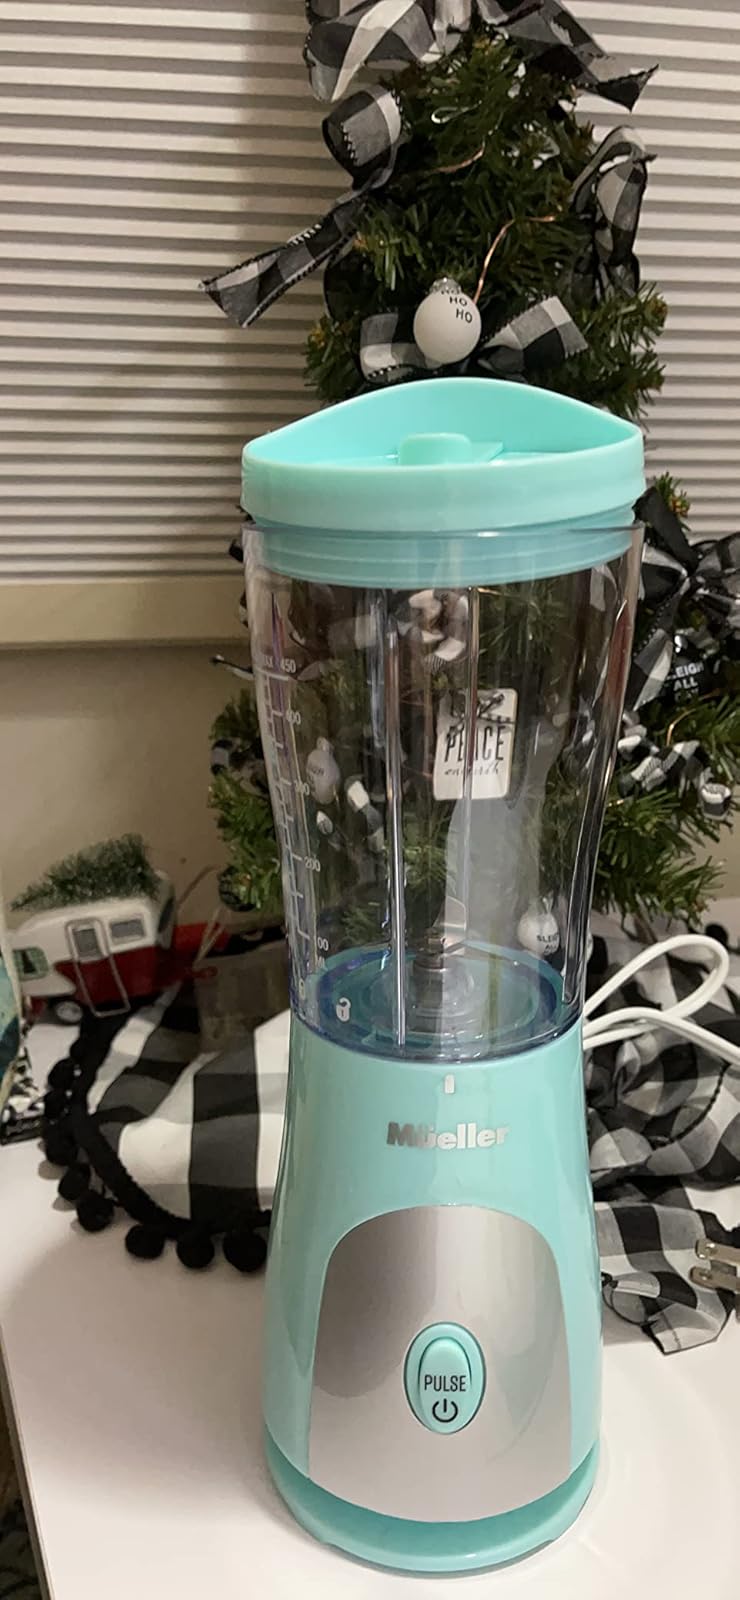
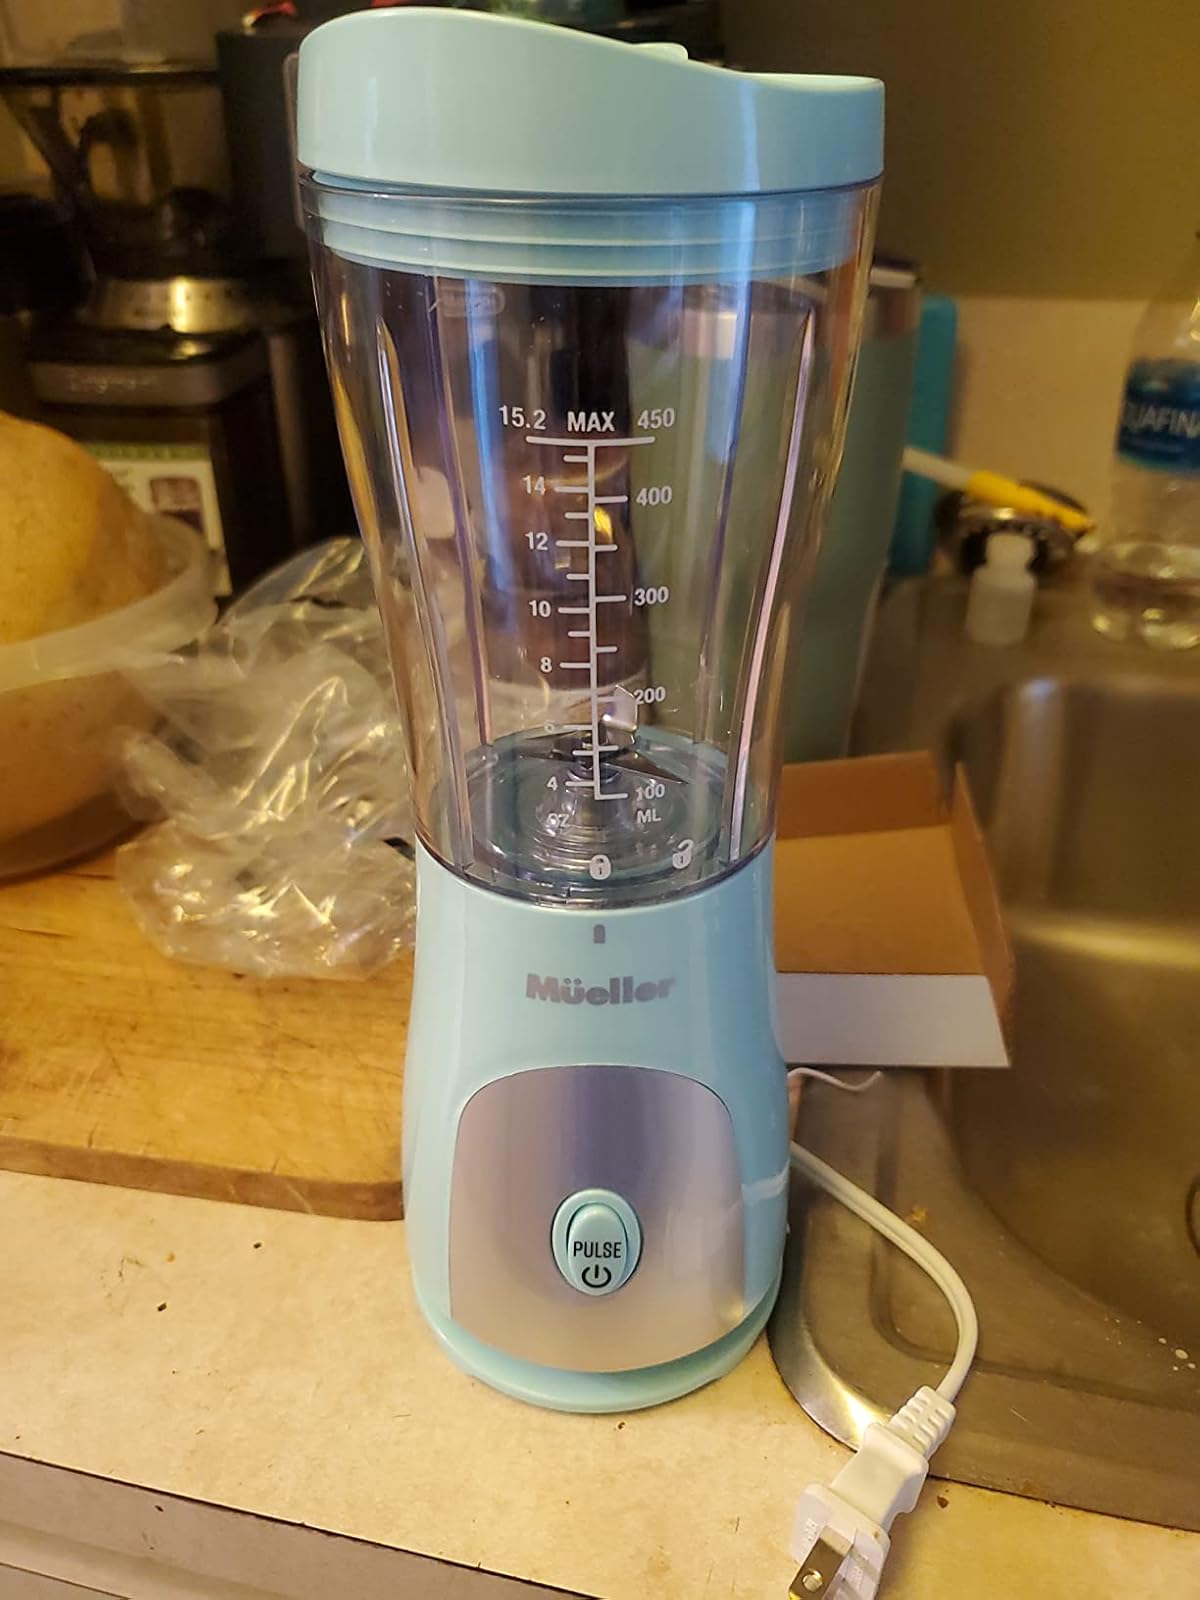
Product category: items_blender
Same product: yes